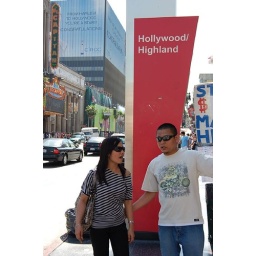
walking around hollywood blvd - bus stop and trian stop in hollywood